Batman in film

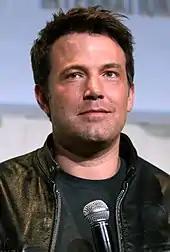
Zack Snyder felt that casting a relatively older Batman (Ben Affleck) would be a layered juxtaposition to a younger Superman

After the release of "Batman Forever", Warner Bros. started development on "Batman & Robin", commissioning it on fast track for an adamant June 1997 release. Val Kilmer did not return, because of scheduling conflicts with "The Saint", and was replaced by George Clooney. Arnold Schwarzenegger starred as Mr. Freeze, while Uma Thurman played Poison Ivy, Alicia Silverstone played Batgirl, and Robert Swenson played Bane. Chris O'Donnell reprised his role as Robin. Michael Gough and Pat Hingle are the only cast members to appear in all four films as Alfred Pennyworth and Commissioner Gordon respectively. Principal photography began in September 1996 and finished in January 1997, two weeks ahead of the shooting schedule.